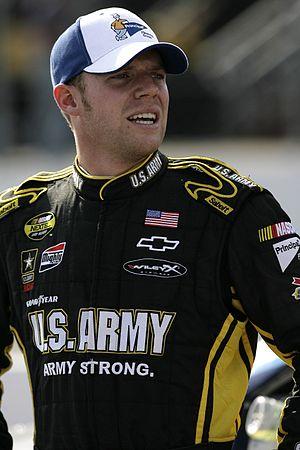
Regan Smith est un pilote américain de NASCAR participant à la Sprint Cup. Il pilote la Chevrolet nᵒ 78 de l'écurie Furniture Row Racing.